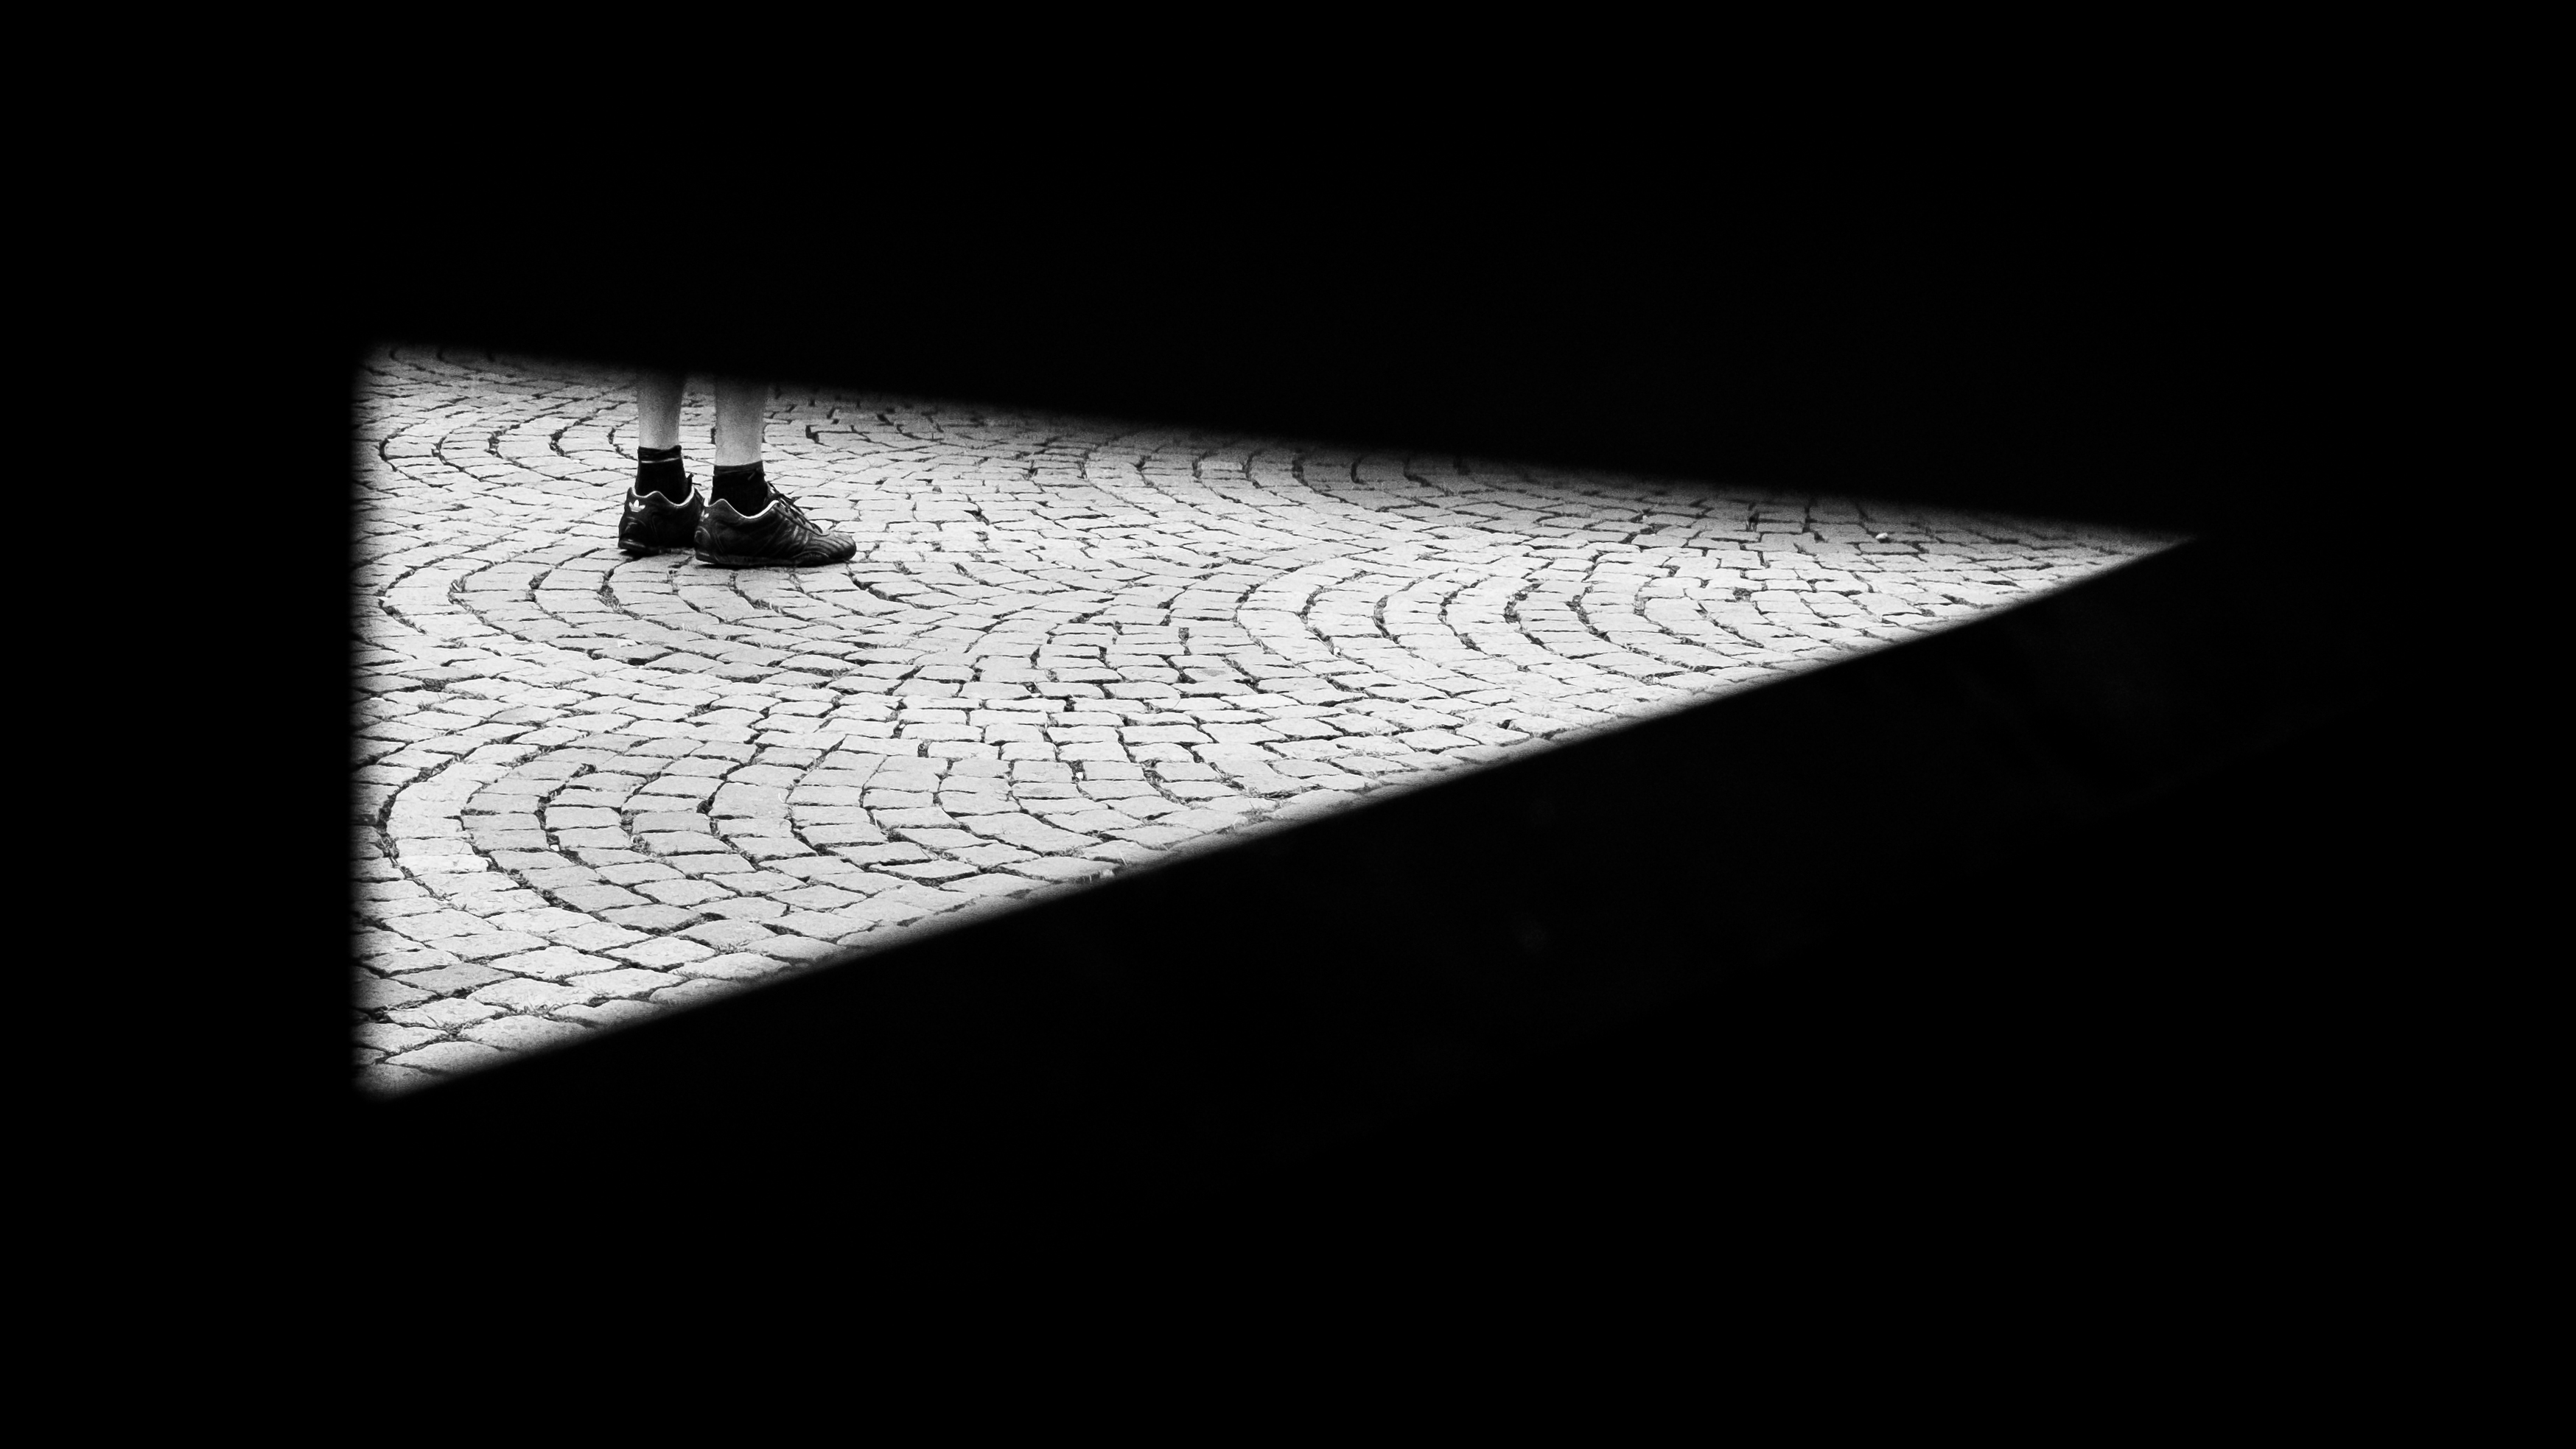
man, wing, light, black and white, architecture, people, white, street, floor, cobblestone, city, stone, explore, standing, line, foot, frame, shadow, darkness, clothing, black, monochrome, lighting, streetphotography, flickr, bw, shoes, blackandwhite, arrow, project, candid, creativecommons, triangle, logo, stadt, germany, deutschland, sw, scene, bayern, bavaria, schwarzweis, cobble, clothes, shape, fus, stein, pfeil, menschen, strase, unposed, ungestellt, strasenfotografie, architektur, mann, 365, 366, augsburg, erwachsener, fujixt1, fujifilmxt1, project365, projekt, szene, adult, photoaday, pictureaday, project366, streettog, tog, zweisichtde, zweisichtig, bekleidung, kleidung, querformat, rahmen, landscapeformat, stehend, schuhe, boden, dreieck, 169, pflasterstein, pavior, monochrome photography